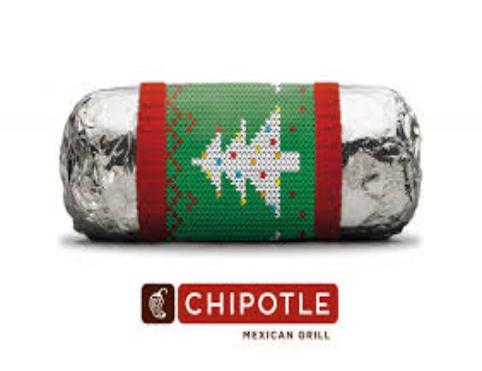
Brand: Chipotle Mexican Grill-2
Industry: Clothes